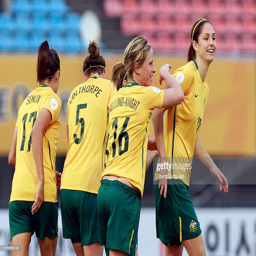
athlete celebrates with her team mates after score during the match .